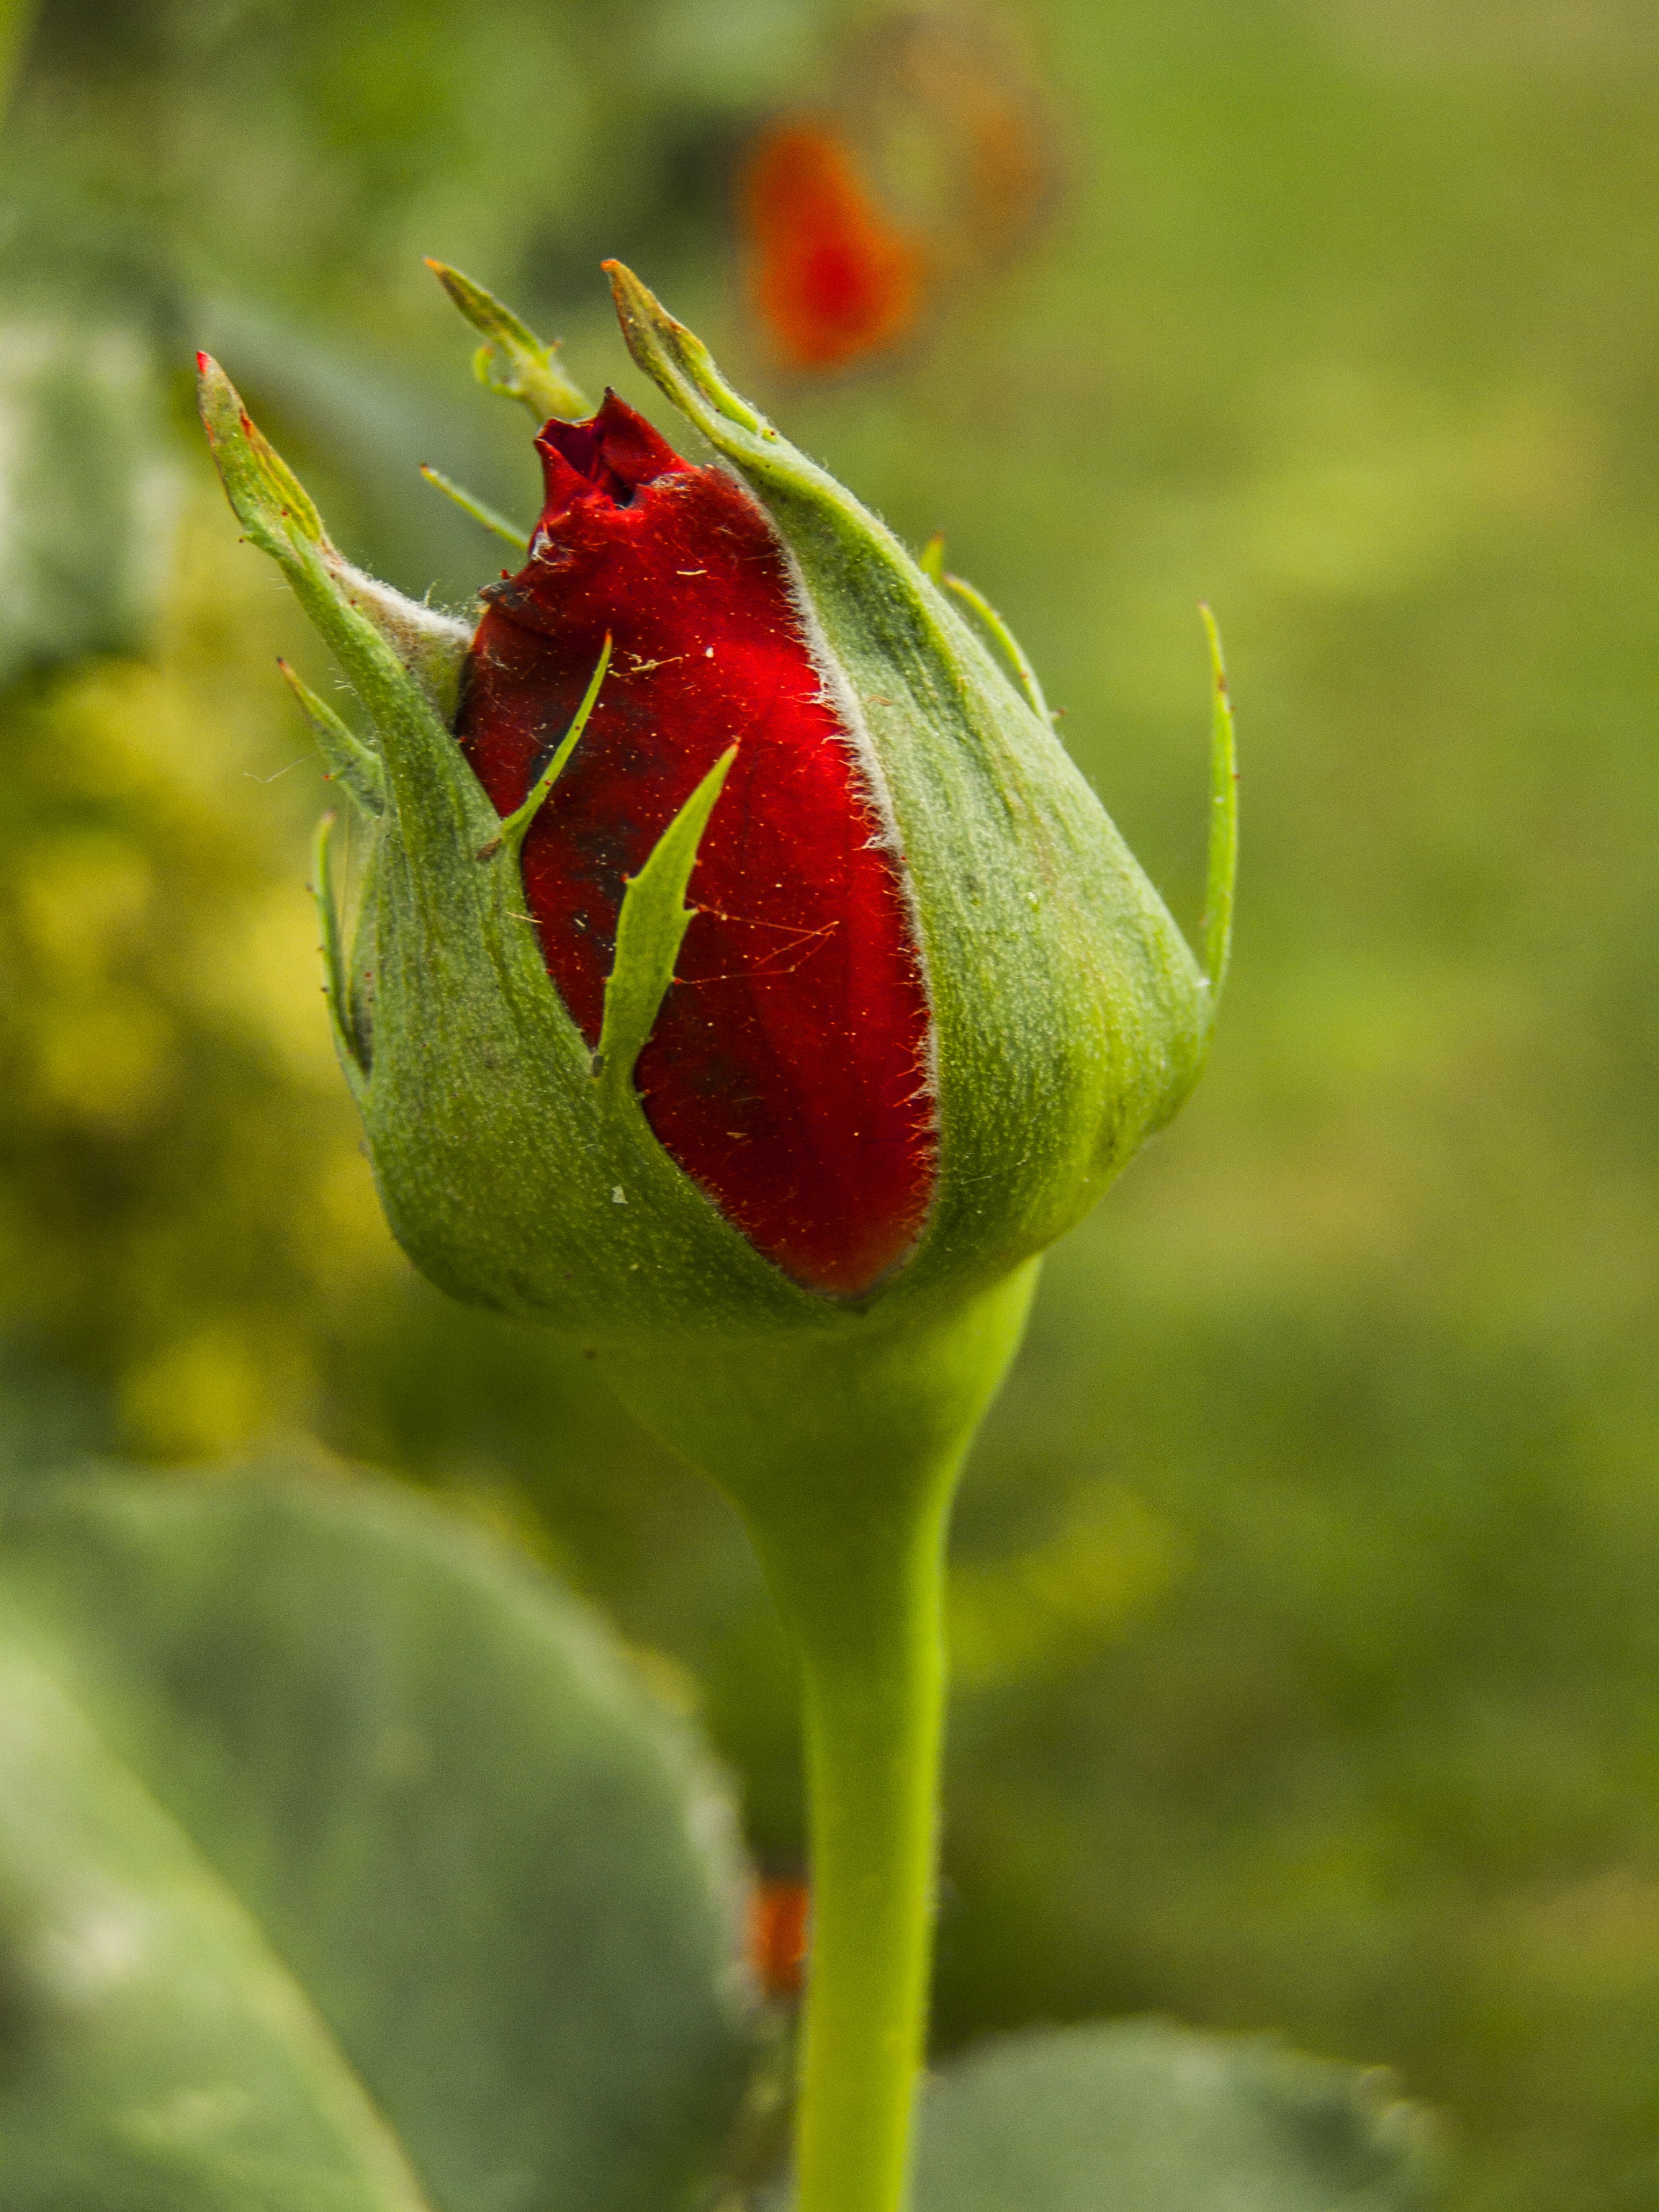
nature, plant, photography, leaf, flower, petal, rose, green, red, botany, flora, wildflower, close up, bud, macro photography, flowering plant, plant stem, land plant